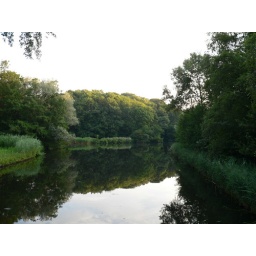
Perfecte spiegeling in het water en de felheid van de opkomende zon.